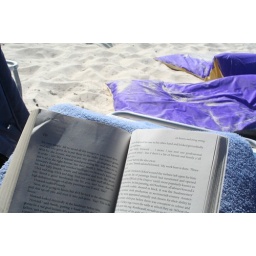
There's something about a beach and a book that go hand in hand.